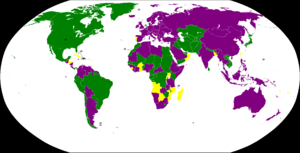
Genre masculin (vert), féminin (mauve) ou neutre (jaune) de chaque pays du monde dans la langue portugaise. ""pl."" indiquer les pays qui sont au pluriel."